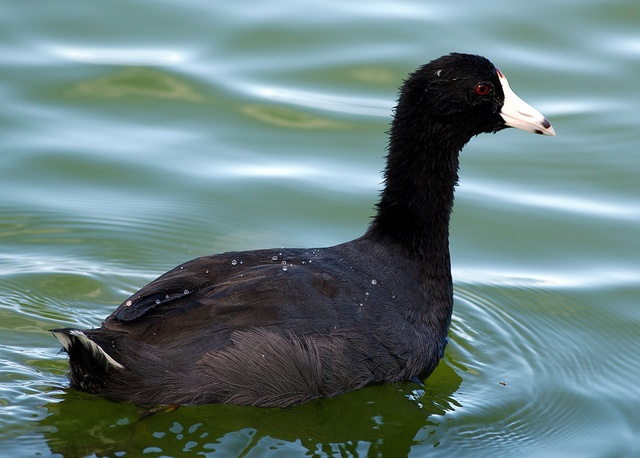
a duck swims through the water by itself
A black duck floating in a greenish pond.
A black duck swimming on top of a body of water.
A black duck is swimming in the water.
a duck that is sitting on a pond